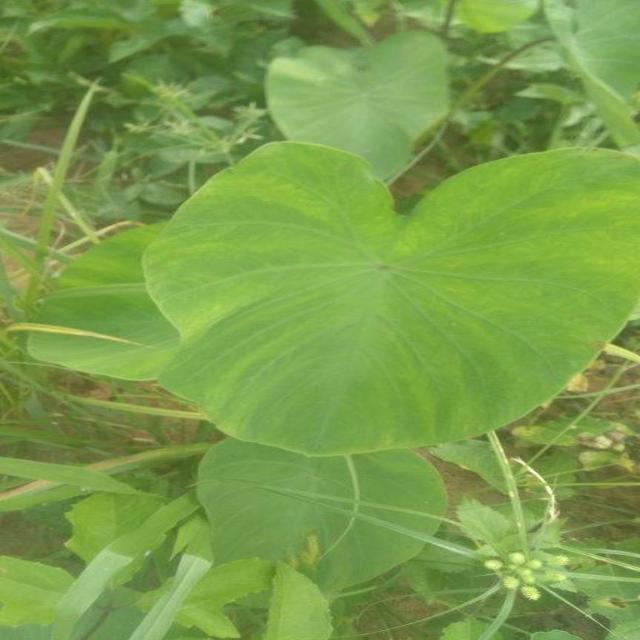
Label: Healthy